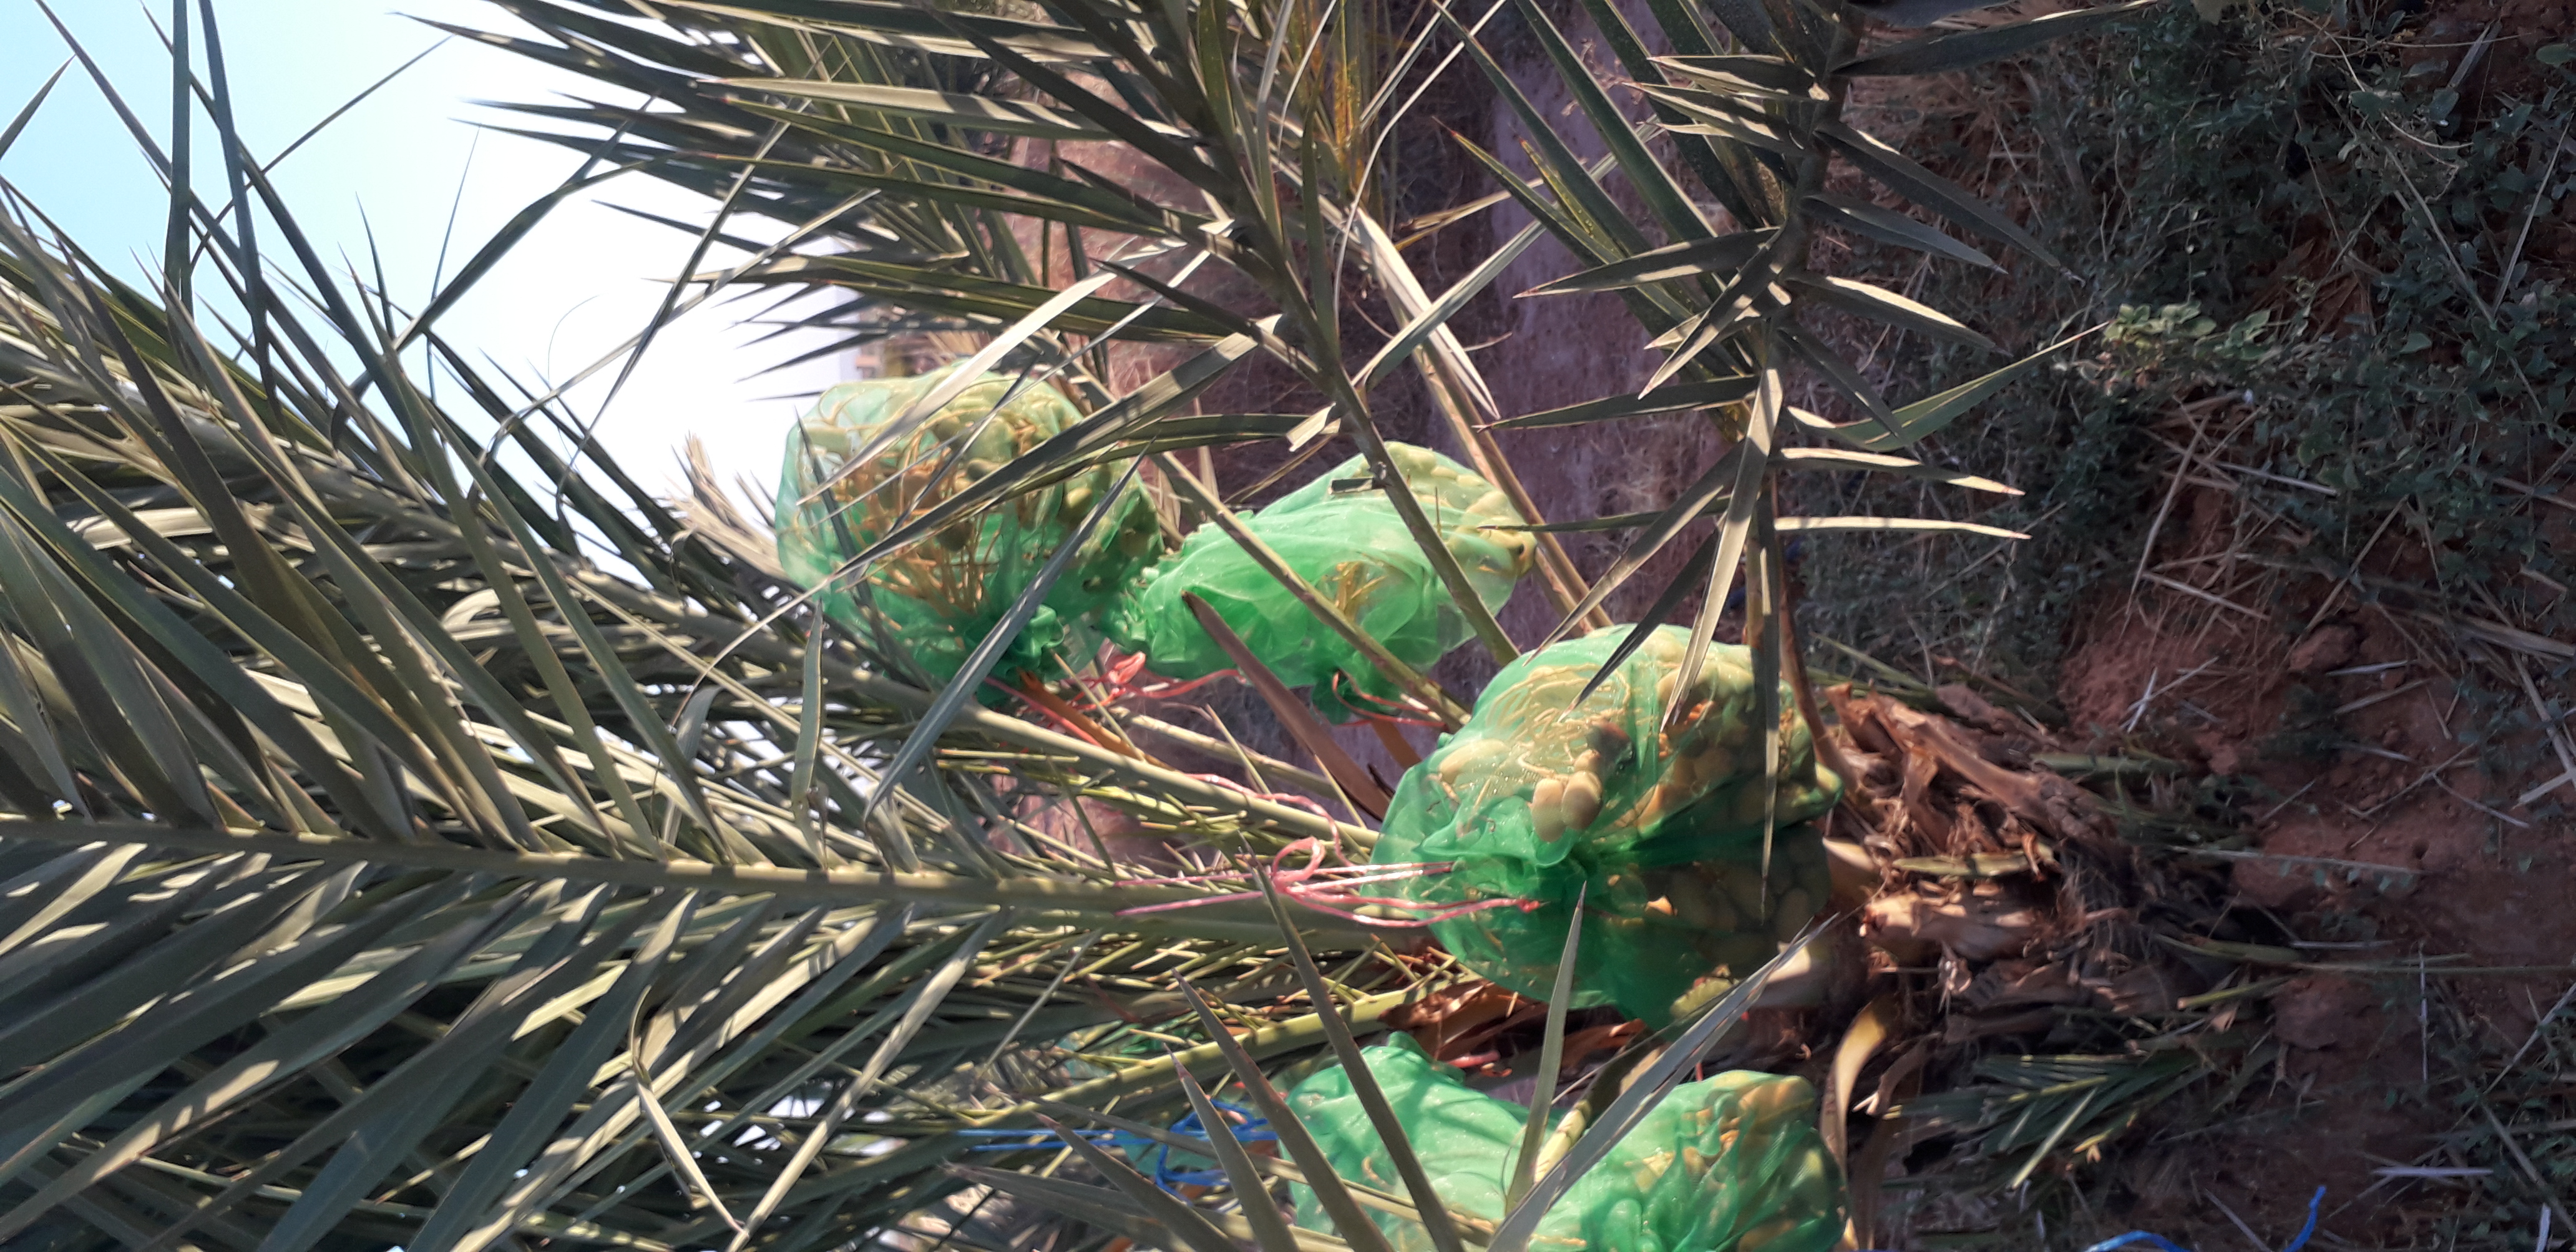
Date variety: Boumajhoul